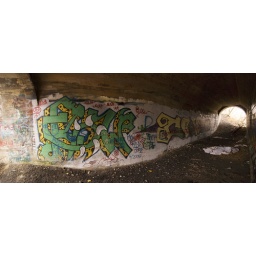
panoramic of homeless bedroom under bridge